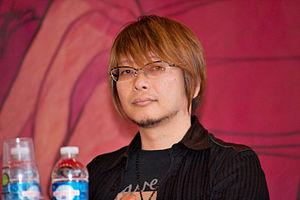
Conférence avec Oh! great et Yutaka Izubuchi à Japan Expo 2008 (Paris, France).
Ito Ōgure est un dessinateur de manga japonais. Il est né le 22 février 1972 à Hyūga dans la Préfecture de Miyazaki, au Japon.